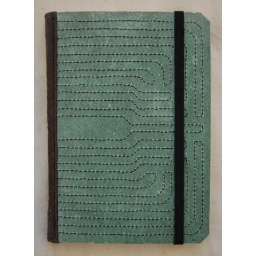
10.5x14.5 cm. Green recycled paper with black stitching, binding in brown fabric and 60 pages.